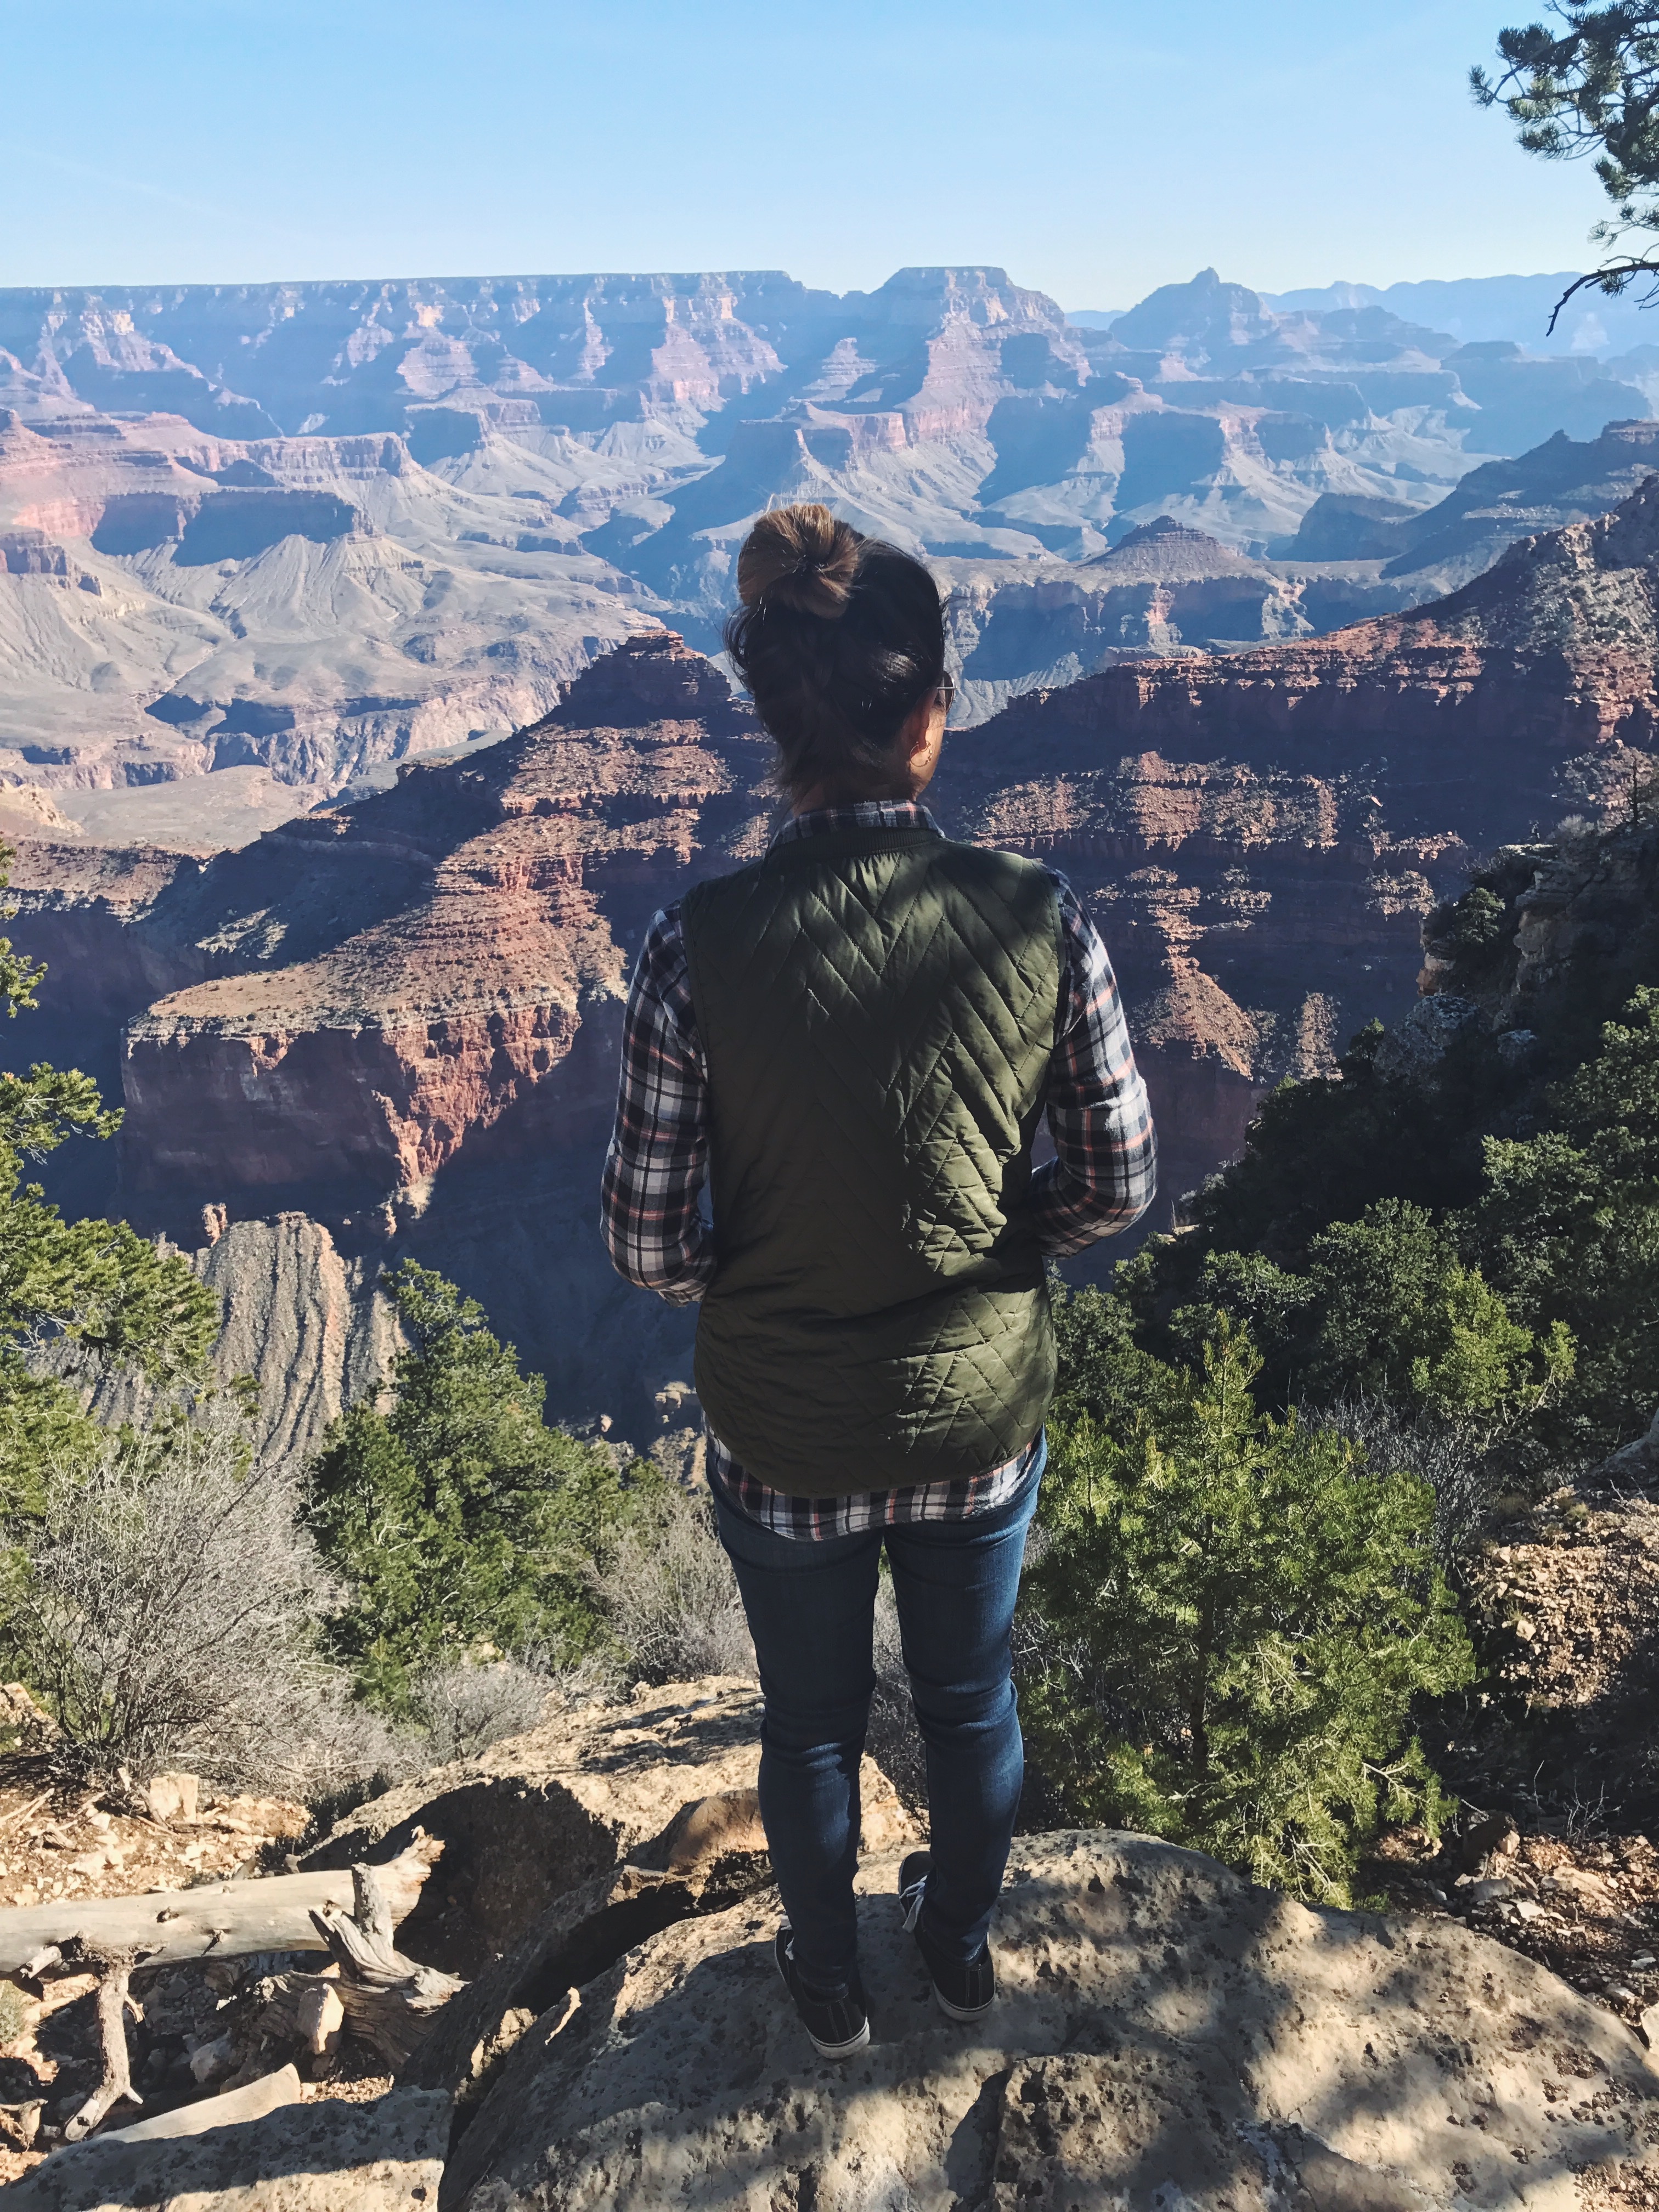
rock, wilderness, walking, mountain, hiking, trail, adventure, valley, mountain range, vacation, canyon, national park, ridge, geology, backpacking, badlands, landform, outdoor recreation, geographical feature, mountainous landforms